Pacific decadal oscillation

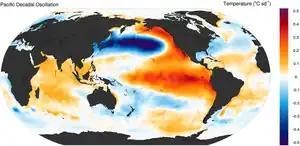
PDO positive phase global pattern

The Pacific decadal oscillation (PDO) is a robust, recurring pattern of ocean-atmosphere climate variability centered over the mid-latitude Pacific basin. The PDO is detected as warm or cool surface waters in the Pacific Ocean, north of 20°N. Over the past century, the amplitude of this climate pattern has varied irregularly at interannual-to-interdecadal time scales (meaning time periods of a few years to as much as time periods of multiple decades). There is evidence of reversals in the prevailing polarity (meaning changes in cool surface waters versus warm surface waters within the region) of the oscillation occurring around 1925, 1947, and 1977; the last two reversals corresponded with dramatic shifts in salmon production regimes in the North Pacific Ocean. This climate pattern also affects coastal sea and continental surface air temperatures from Alaska to California.